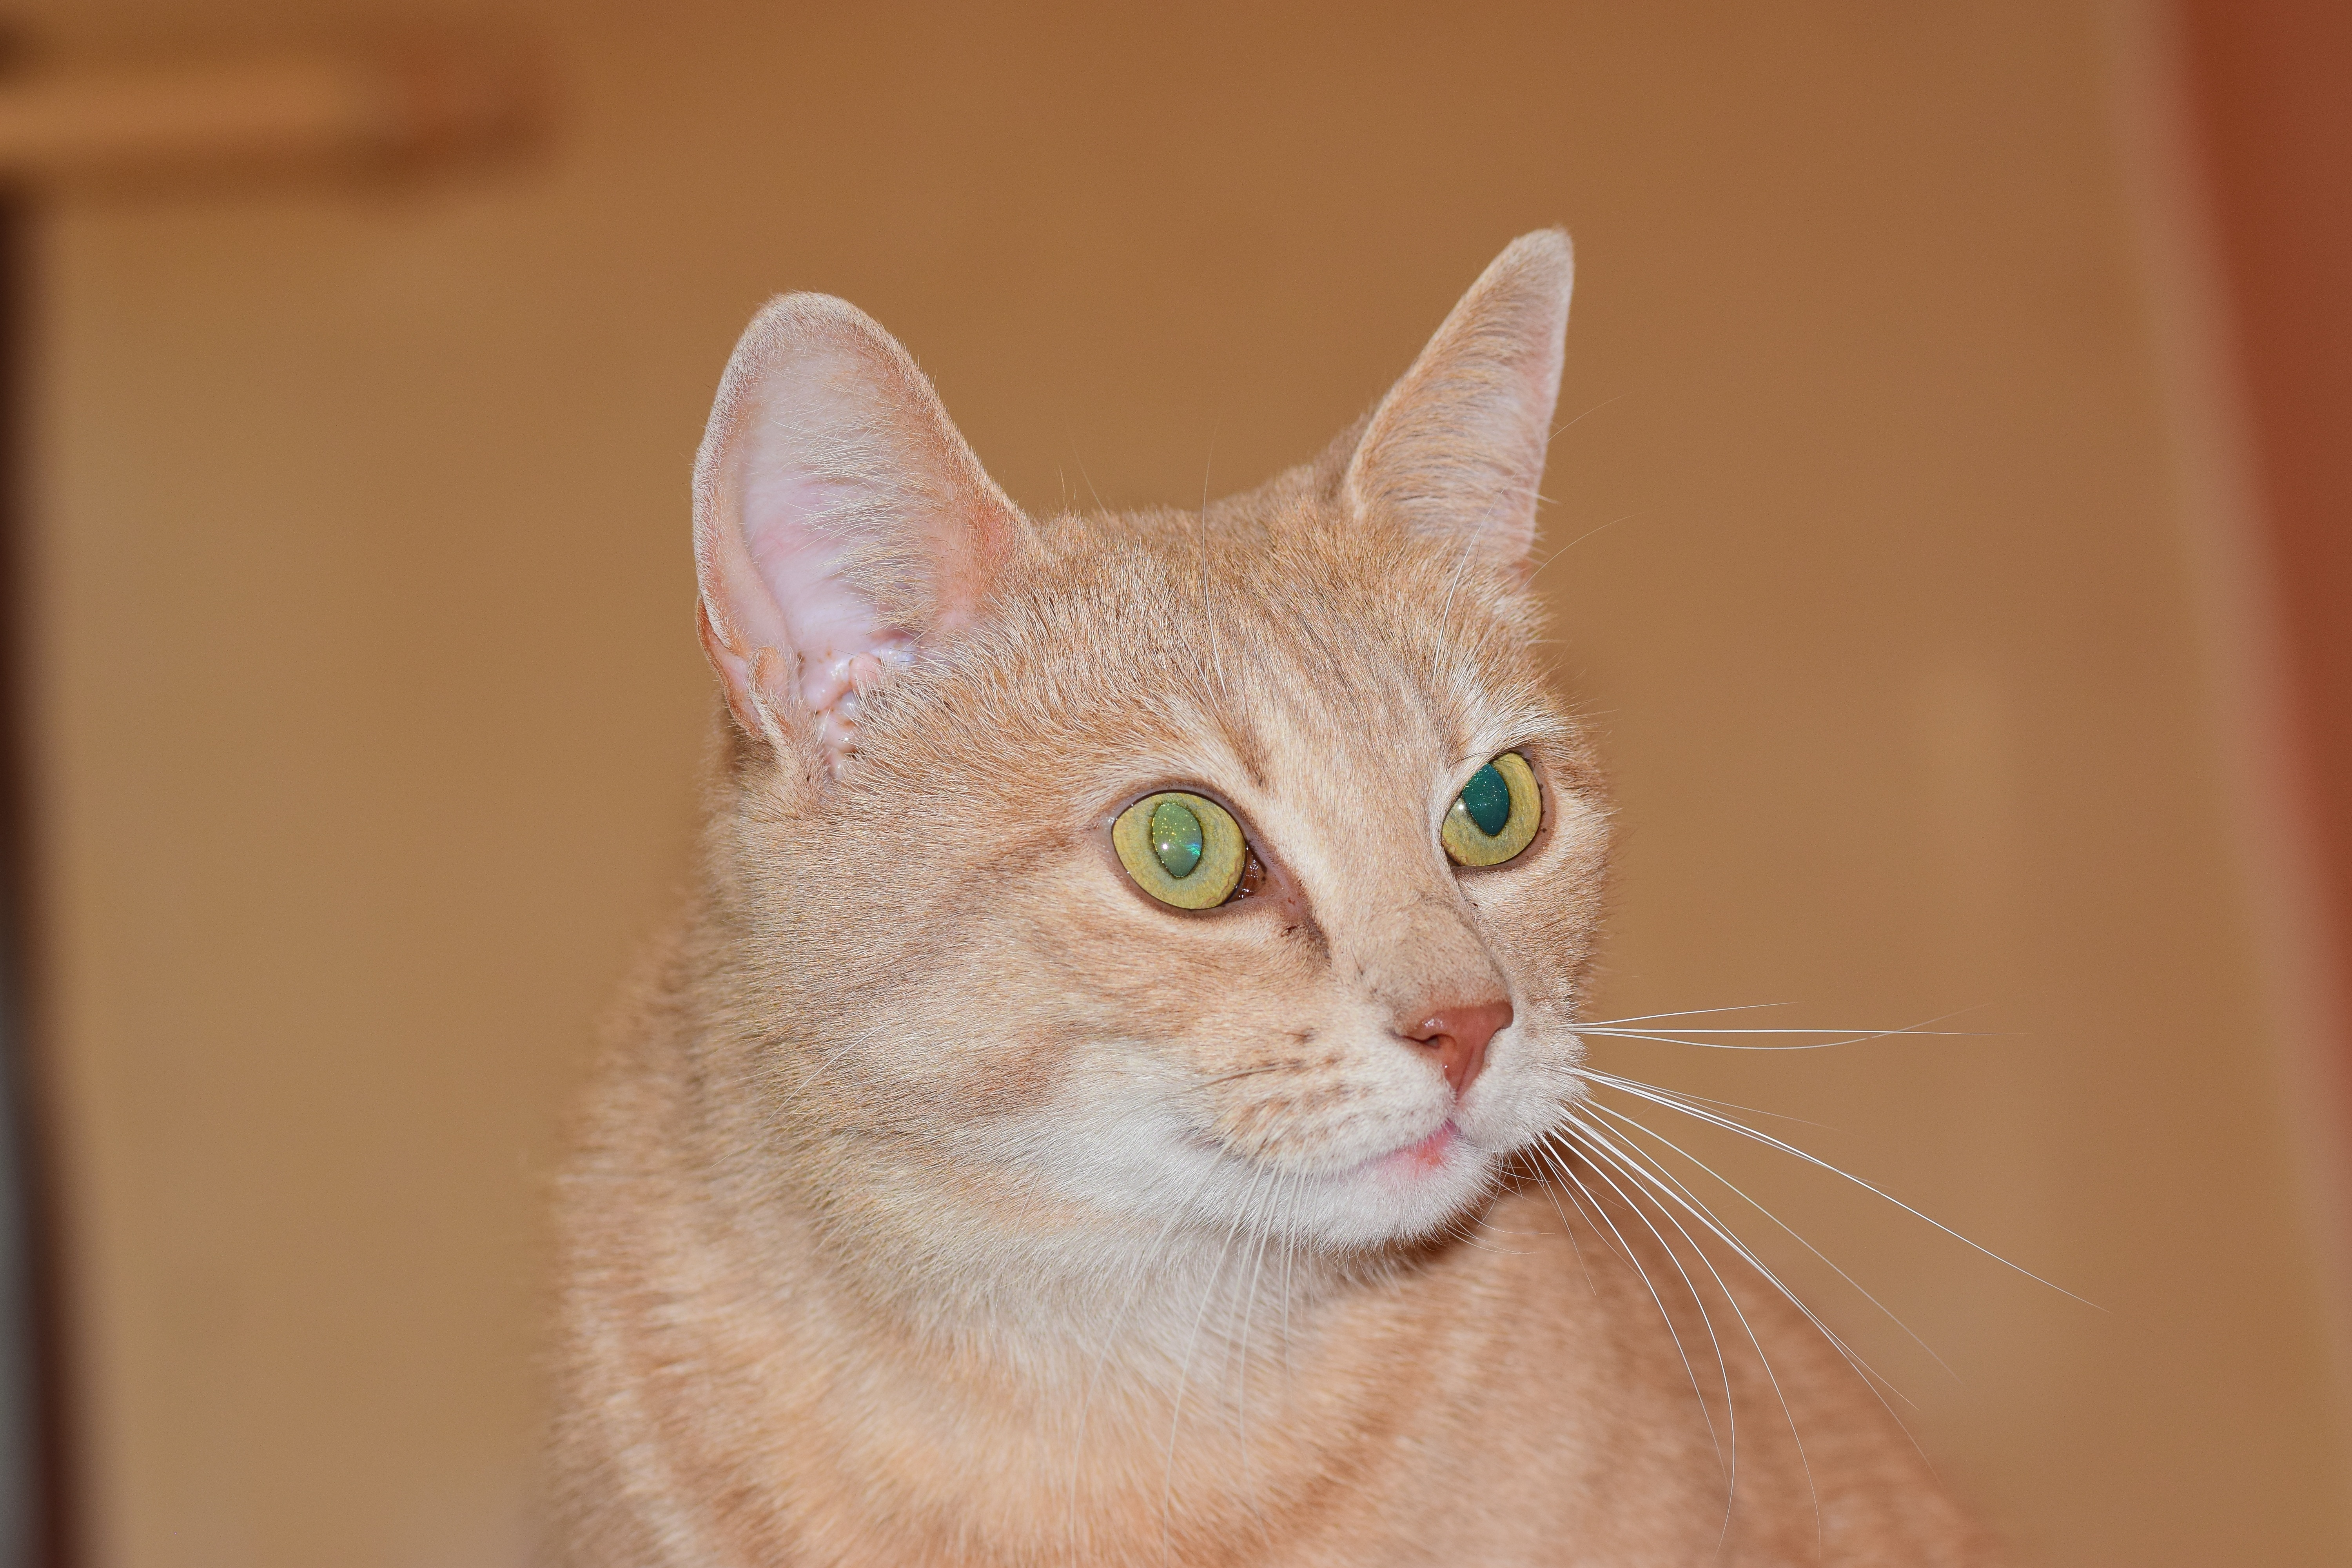
sweet, animal, cute, pet, fur, portrait, cat, mammal, close up, nose, whiskers, head, vertebrate, mieze, curious, attention, animal world, domestic cat, cat face, cat's eyes, cat portrait, burmilla, small to medium sized cats, cat like mammal, carnivoran, domestic short haired cat, ocicat